Tuttle Creek Lake

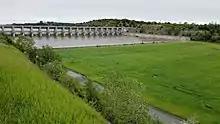
Spillway gates, May 2019.

Construction began in 1952. Closure of the dam (still under construction) occurred July 4, 1959 with diversion of the river though the completed intake tower ("The Tubes"). In 1960, the dam contained a record snow melt; even though not yet finished, the dam was credited at that time with preventing $15,243,000 in damages. During this event, the tubes discharged , a record amount for the intake tower that was not matched or exceeded until the tower's estimated release on May 31, 2019.